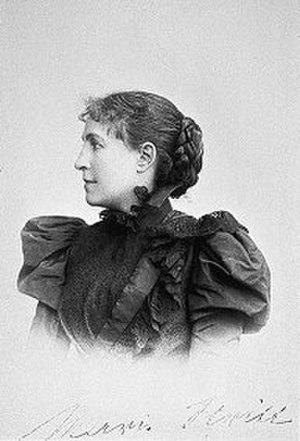
Marie Stritt, née Marie Bacon le 18 février 1855 à Sighișoara et morte le 16 septembre 1923 à Dresde, est une actrice et féministe allemande.